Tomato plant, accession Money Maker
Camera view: bottom (45 deg); turntable rotation: 270 degrees
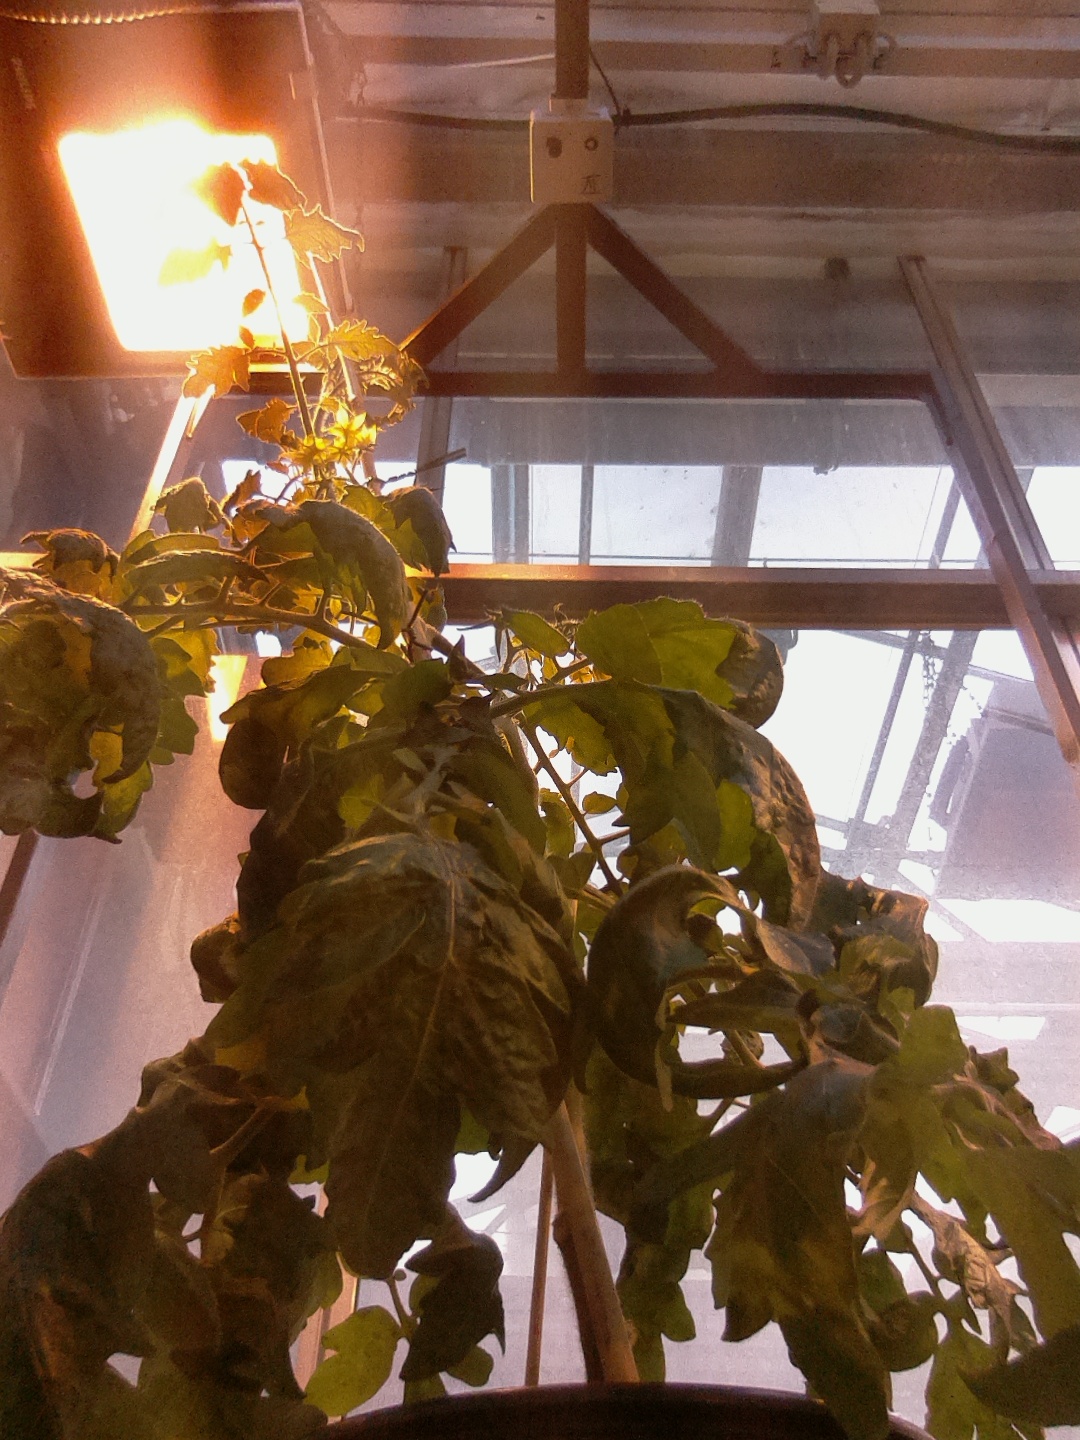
BBCH growth stage 70: Fruits at the main stem or branches visibles